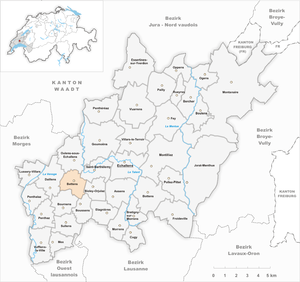
Bettens est une commune suisse du canton de Vaud, située dans le district du Gros-de-Vaud. Citée dès 1141, elle fait partie du district de Cossonay entre 1803 et 2007. La commune est peuplée de 592 habitants en 2018. Son territoire, d'une surface de 375 hectares, se situe dans la région du Gros-de-Vaud.